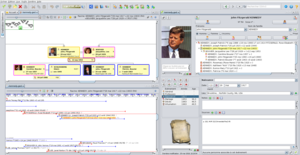
Ancestris
Screenshot af Ancestris.
Ancestris er et open source slægtsforskningprogram, der er oversat til mange sprog, herunder dansk. Programmet kan anvendes både til pc, Mac og Linux.